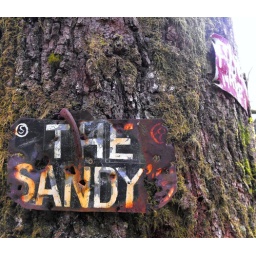
This was held to the tree by half a horse shoe